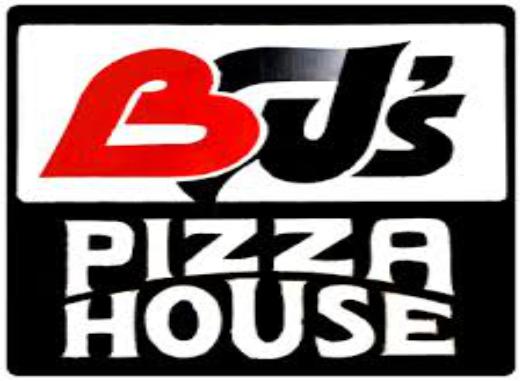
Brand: BJ's Restaurant
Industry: Others